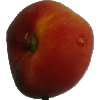
Label: Nectarine Flat 1